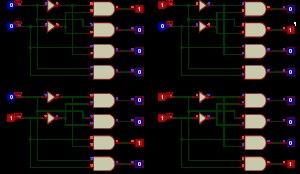
Un démultiplexeur est un circuit combinatoire à N+1 entrées et 2ᴺ sorties. Les N entrées, appelées entrées d'adressage, permettent d'envoyer sur l'une des sorties la dernière entrée, appelée entrée de donnée.